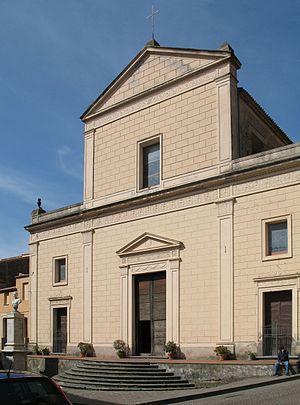
Sambiase est une ancienne commune italienne, maintenant une frazione de Lamezia Terme, dans la province de Catanzaro dans la région de la Calabre dans le sud de l'Italie.